Siyani Chambers

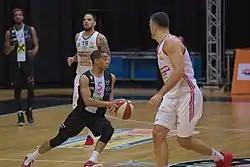
Chambers (left) dribbling in January 2018 for Flyers Wels

In the 2017–18 season, Chambers played with the Flyers Wels of the Austrian Basketball Bundesliga (ÖBL). He averaged 14.9 points, 5.3 assists, and 1.6 steals per game in his rookie season in Austria, earning an all-star appearance in the league. In the 2018–19 season, Chambers played with Gießen 46ers in the German Basketball Bundesliga.